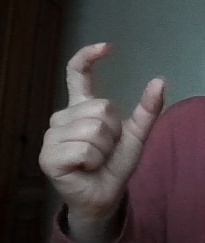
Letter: nun